List of accolades received by Joe Hisaishi

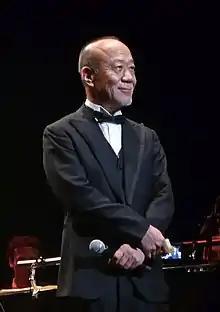
Hisaishi in 2011

, known professionally as , is a Japanese composer, conductor, and pianist. Over the course of his career, Hisaishi has received over 71 award nominations and has won 41. Hisaishi was recognized by the Government of Japan with the Medal of Honor with Purple Ribbon in 2009, and again in 2023 with the Order of the Rising Sun, 4th Class, Gold Rays with Rosette. For his contributions across his career, Hisaishi was presented the Golden Mulberry Award for Lifetime Achievement at the 2015 Far East Film Festival and the Winsor McCay Award at the 2024 Annie Awards.